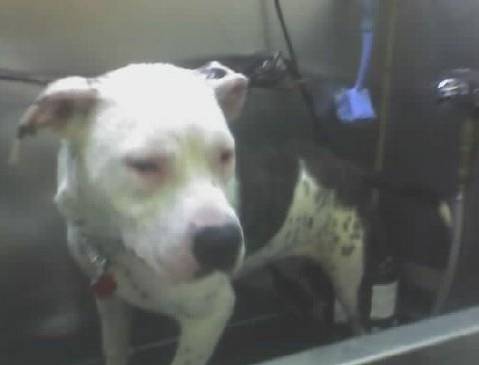
Label: dog